Peter Parler

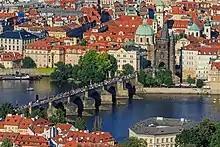
Charles Bridge and the Old Town Bridge Tower

In 1342, just prior to the reign of Charles IV, the Romanesque Judith Bridge across the Vltava was severely damaged in a flood. It had been the first stone bridge to connect each bank of the river. In 1357, Charles commissioned Peter to build a new structure to reconnect the growing city, now consisting of 4 districts. The first foundation stone was ceremonially laid in the presence of the Emperor on 9 July 1357 at 5:31 am. The exact time is known because the architect had the palindromic number 135797531 carved into the bridge's tower, having been chosen by the royal astrologists as the most auspicious for starting construction. Due to the complexity of the engineering project, and the large number of other projects underway, construction lasted until 1402.